HMS Bellerophon (1907)

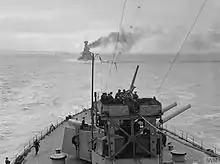
The 3-inch AA gun on the former searchlight platform,

An experimental fire-control director was fitted in the forward spotting top and evaluated in May 1910. The guns on the forward turret roof were transferred to the superstructure in 1913–1914 and the roof guns from the wing turrets were remounted in the aft superstructure about a year later; all of the four-inch guns in the superstructure were enclosed to better protect their crews. In addition, a single three-inch (76 mm) anti-aircraft (AA) gun was added on the former searchlight platform between the aft turrets. Shortly afterwards, the guns on the aft turret were removed as were one pair from the superstructure. Around the same time another three-inch AA gun was added to the aft turret roof.